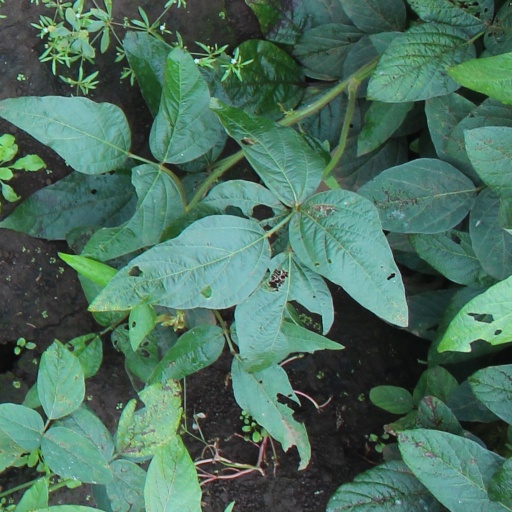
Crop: soybean